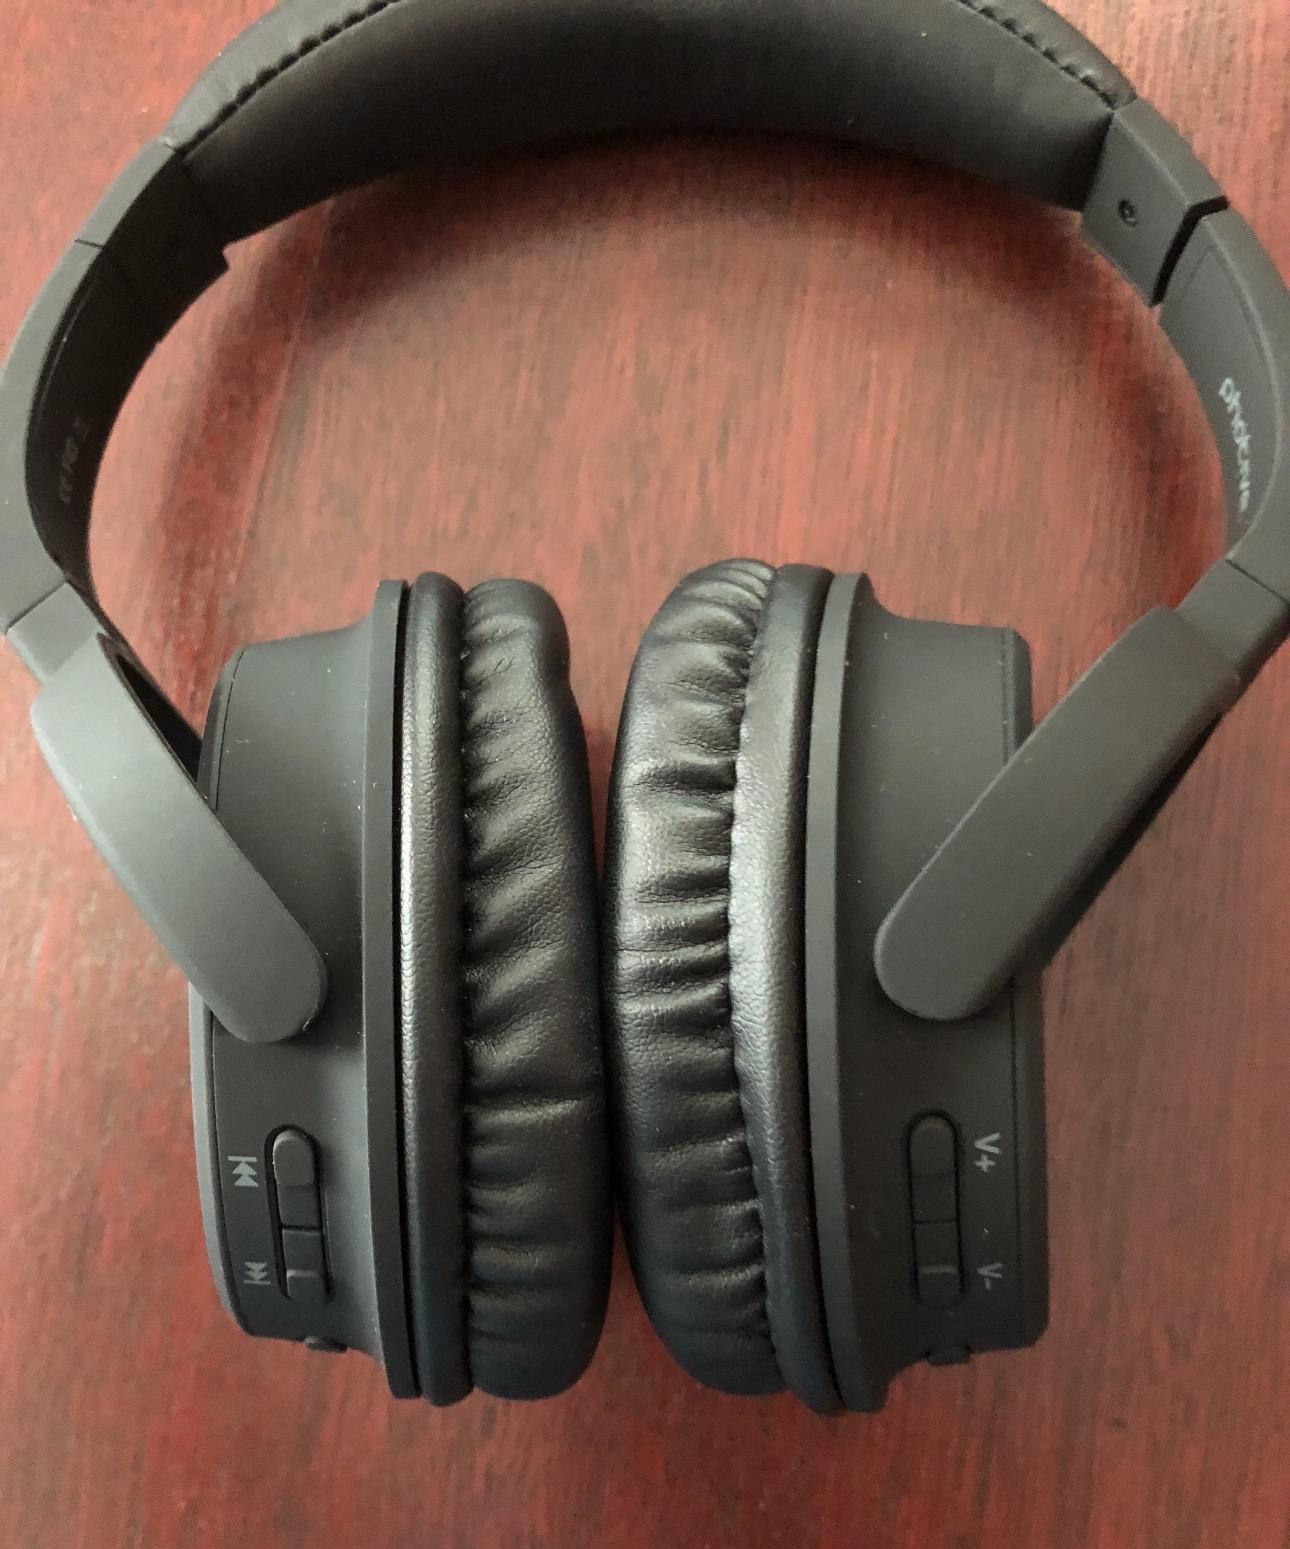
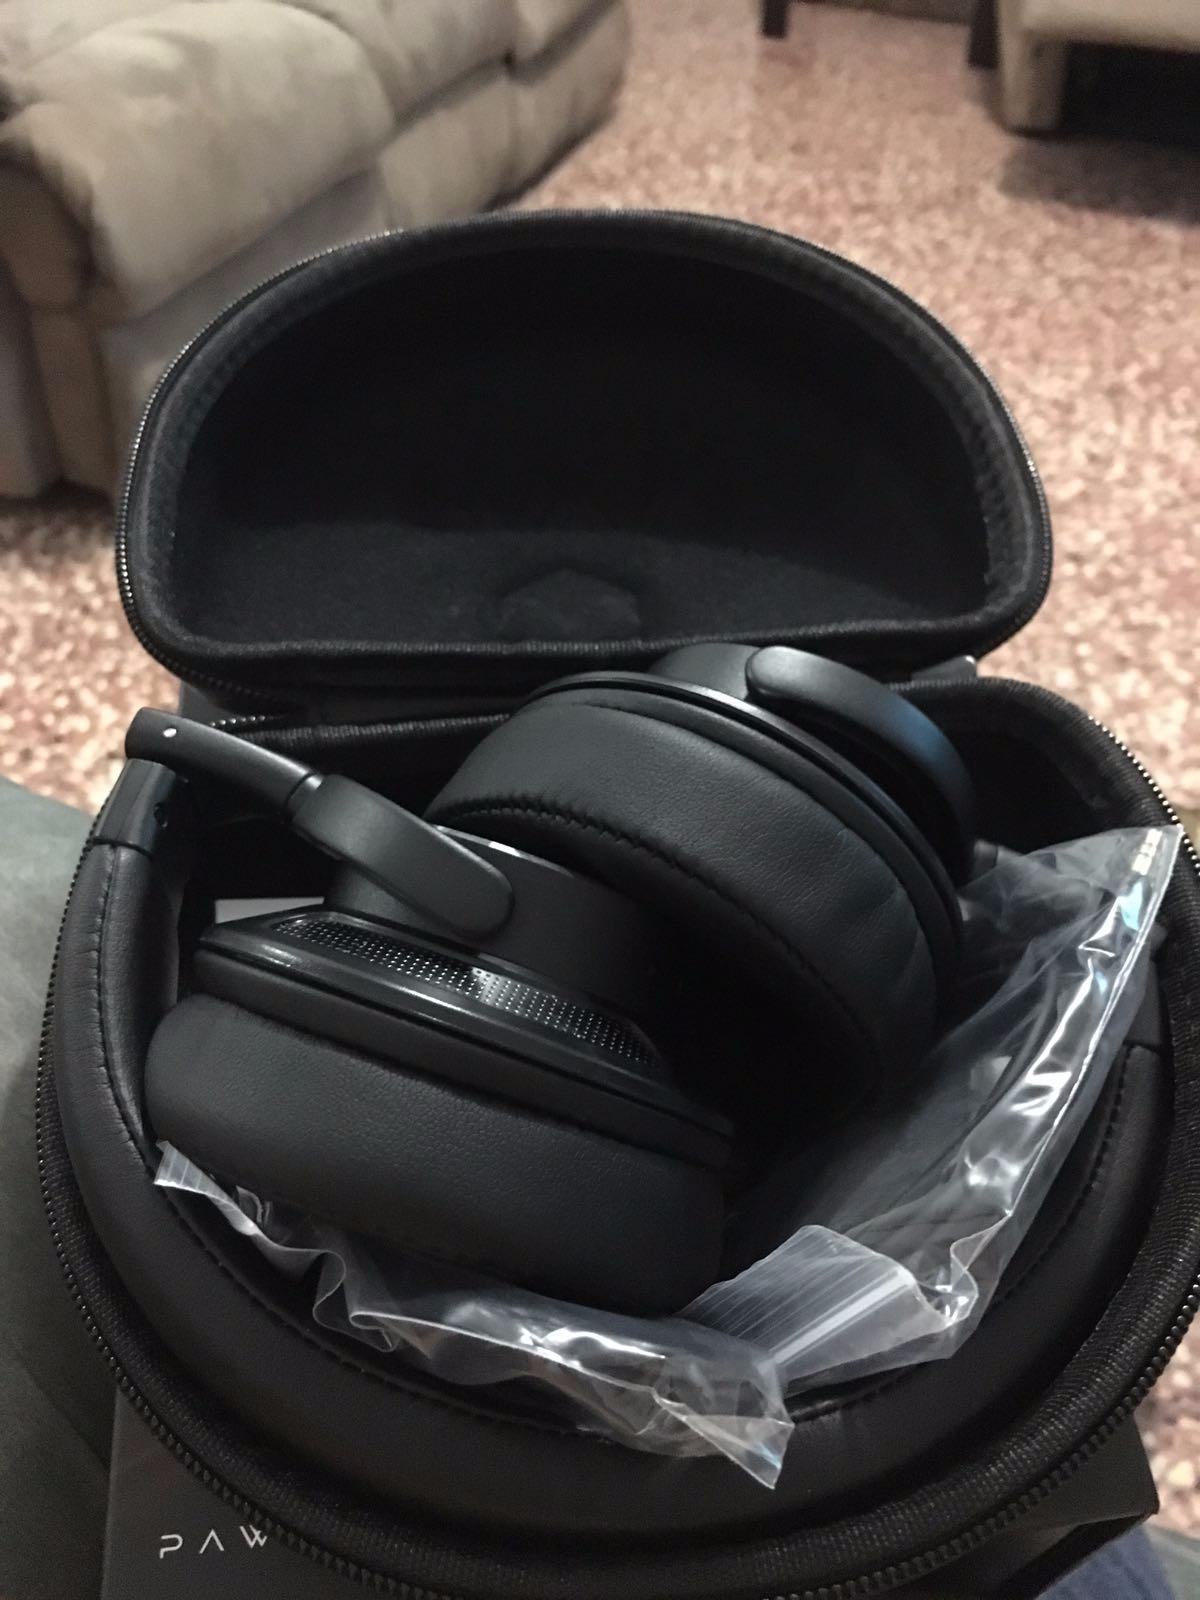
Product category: headphones
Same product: no